Grant Island

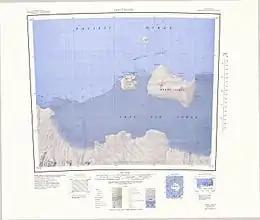
Shepard Island in center of map

Reynolds Strait is on its north side, which is indented by Ledda Bay, and separates it from Forrester Island.